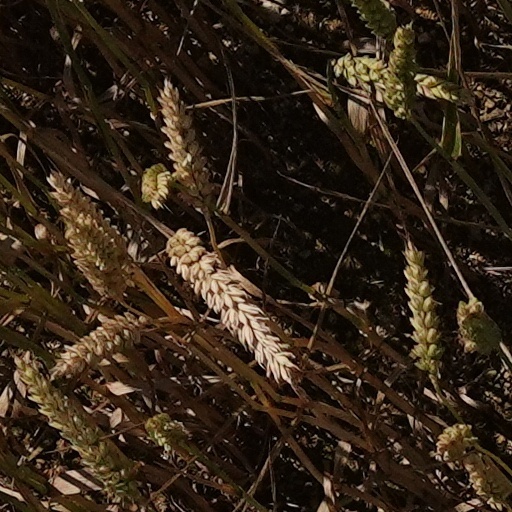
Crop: wheat